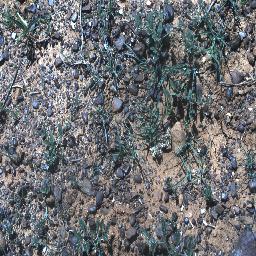
Label: negative